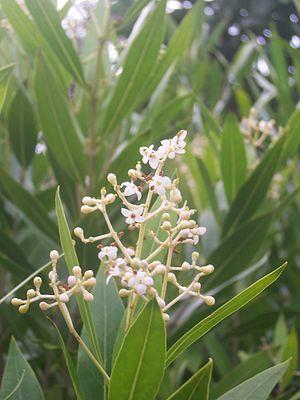
Fleur de bois d'olive blanc
Le bois d'olive blanc est un arbuste à feuillage persistant de la famille des Oléacées, originaire de Madagascar et des Mascareignes.